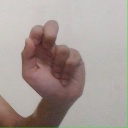
अक्षर: ढ